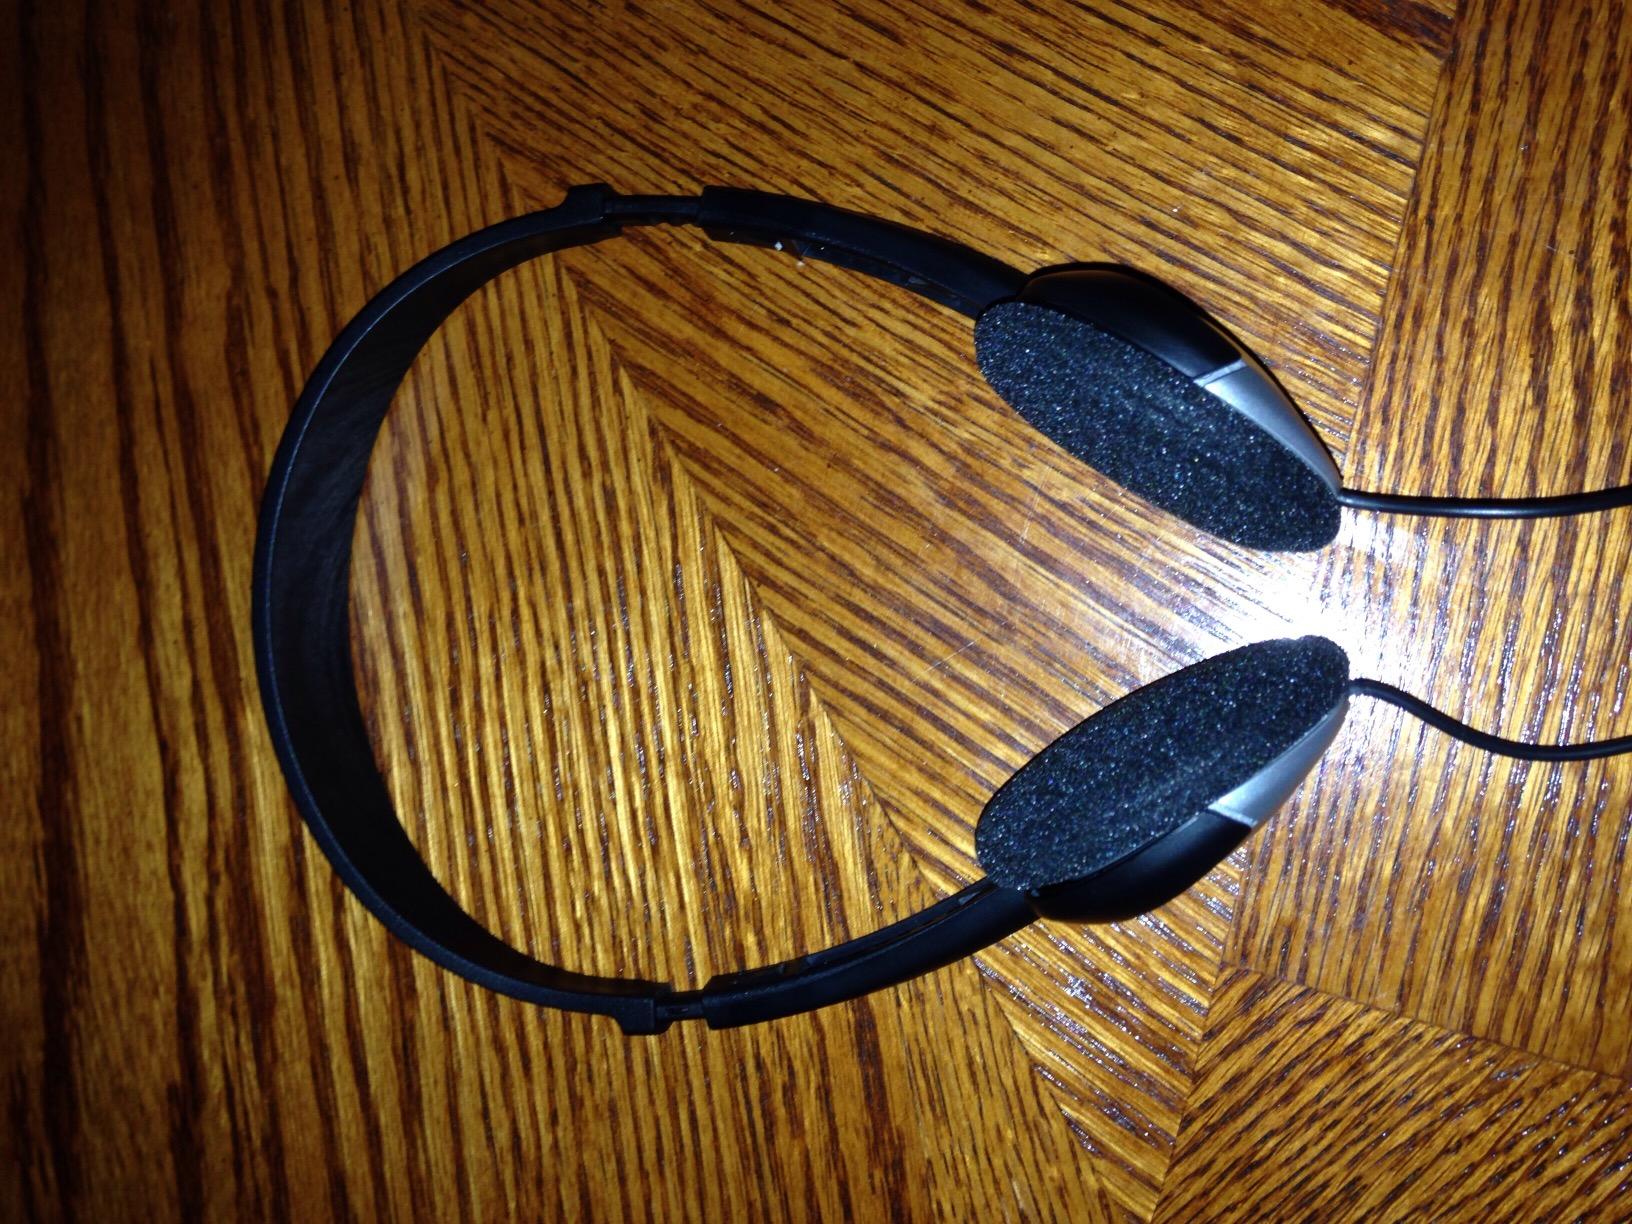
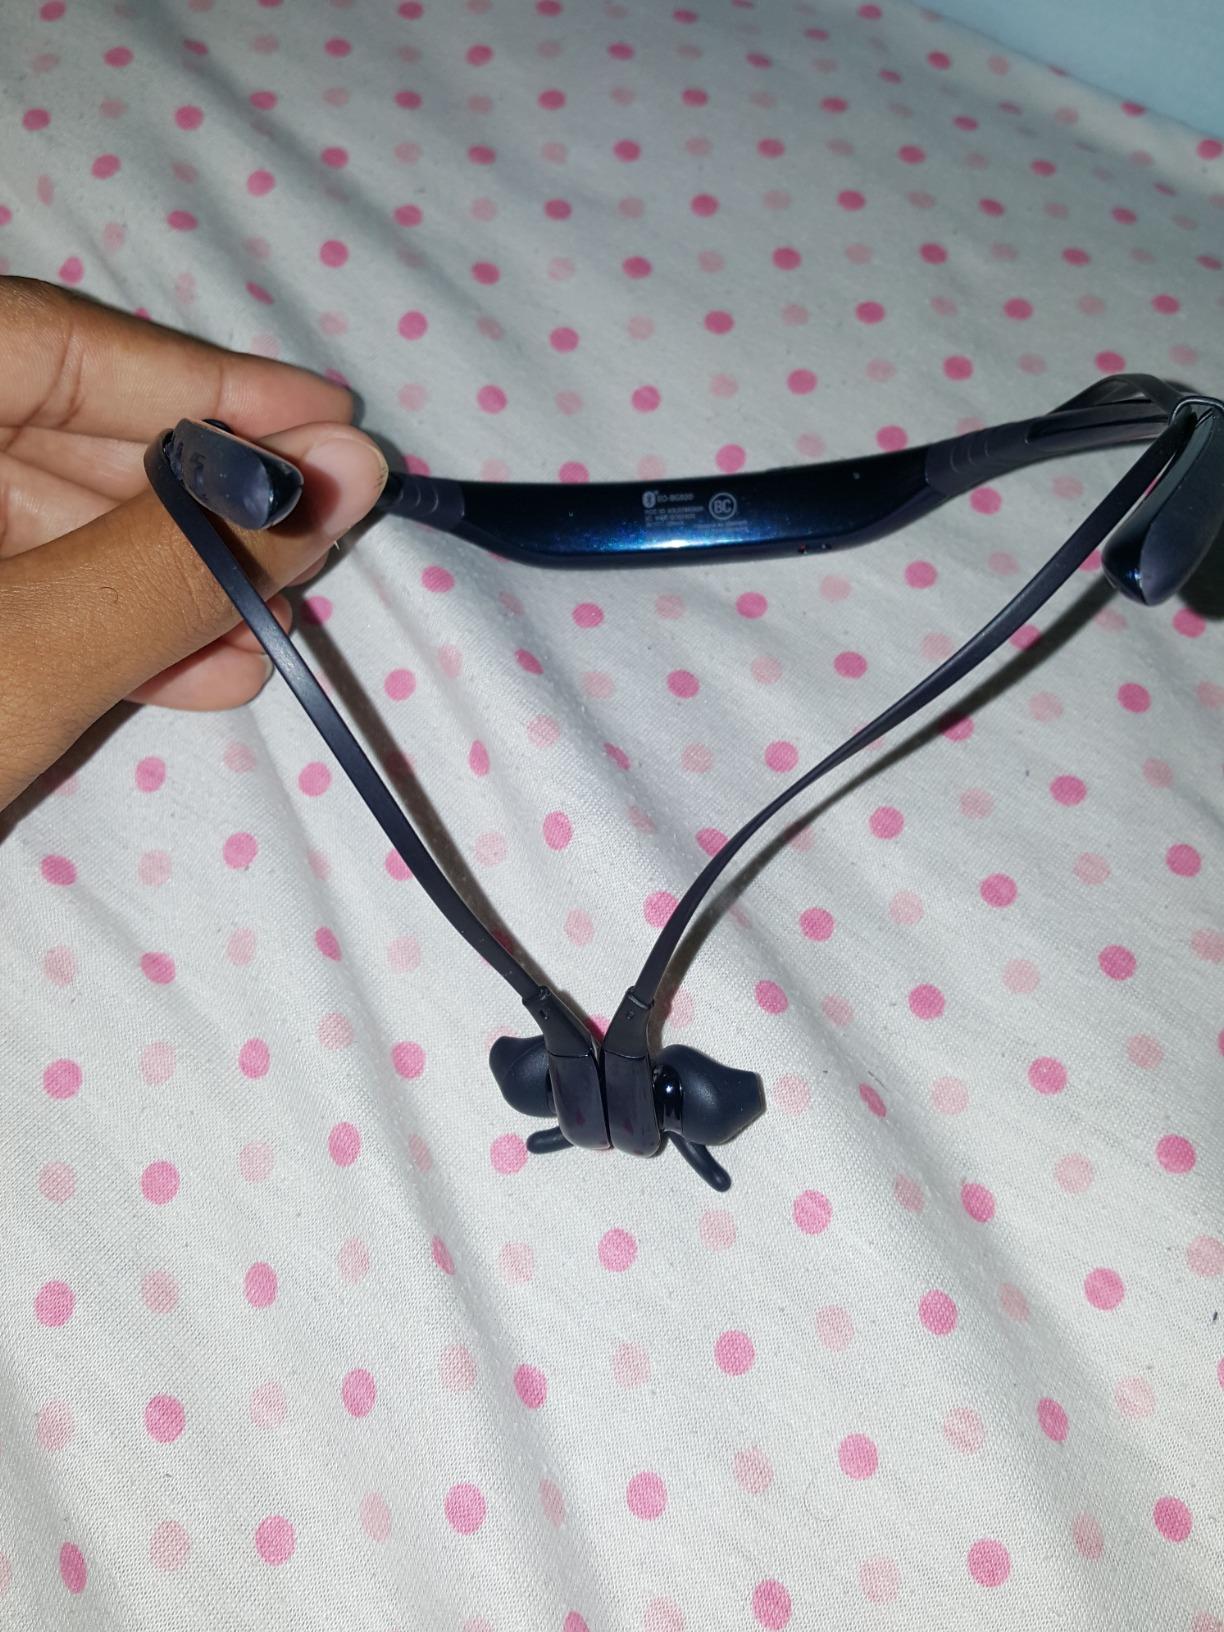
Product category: headphones
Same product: no